Flabob Airport

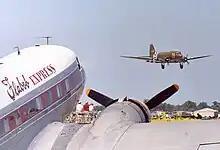
The Flabob Express

Flabob Airport is a small public-use airport located in Jurupa Valley, California, United States, in Riverside County, seven nautical miles (11 km) northwest of the central business district of Jurupa Valley, California.